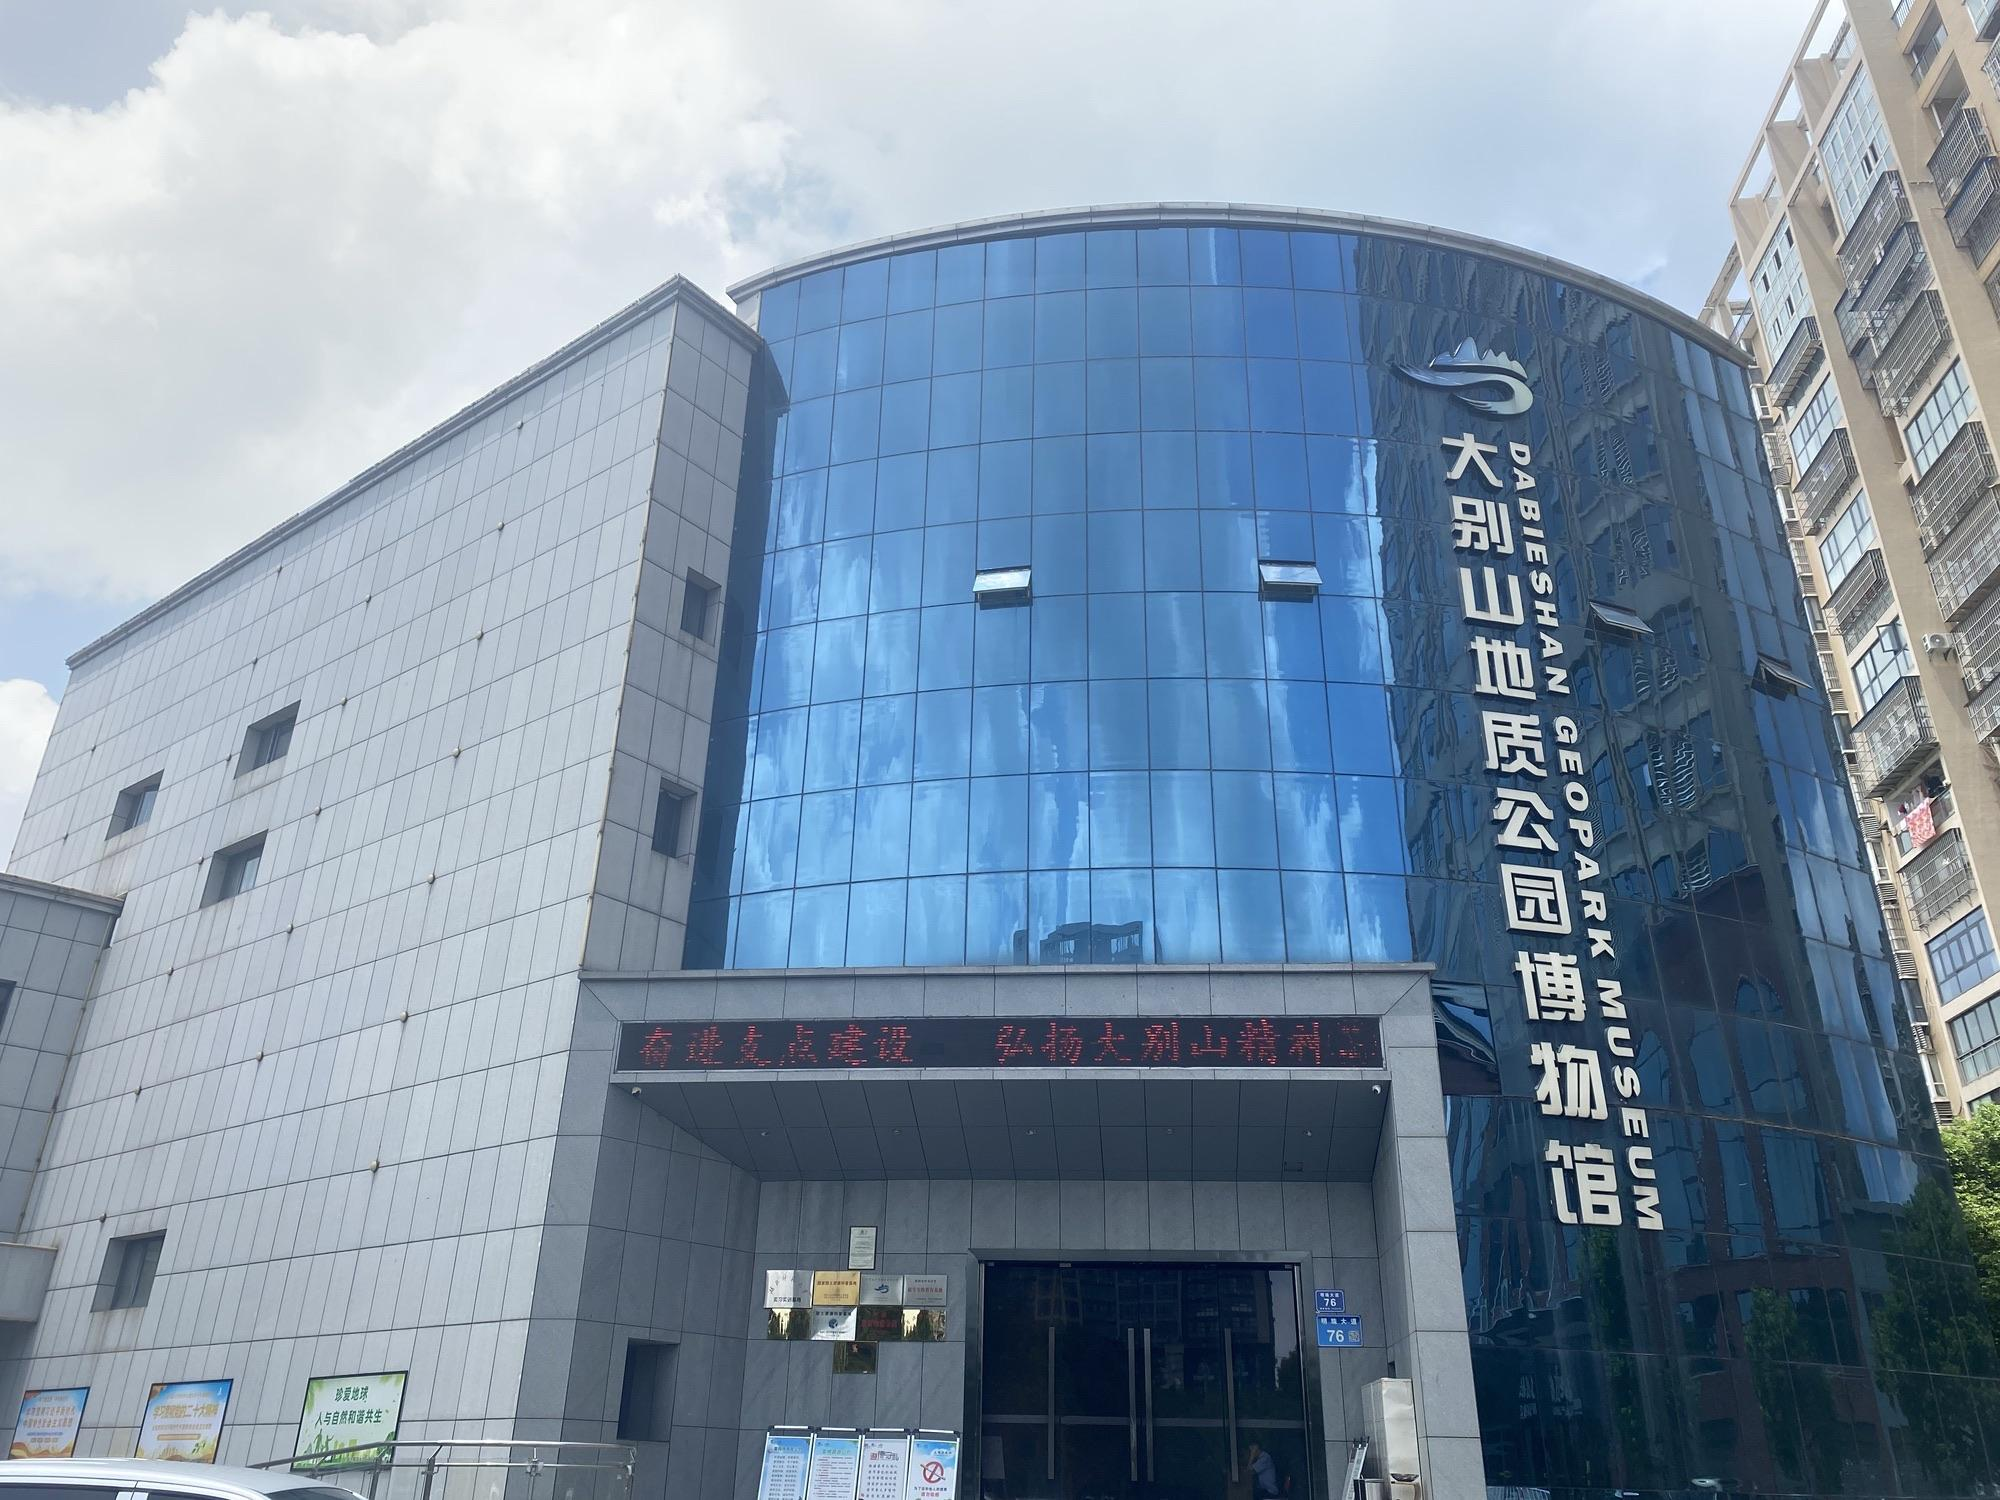
地标名称：大别山地质博物馆
所在城市：黄冈市·黄州区